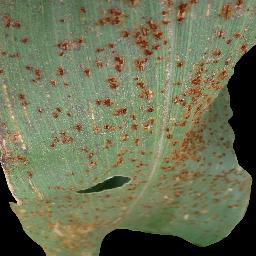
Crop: corn
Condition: (maize)_common_rust